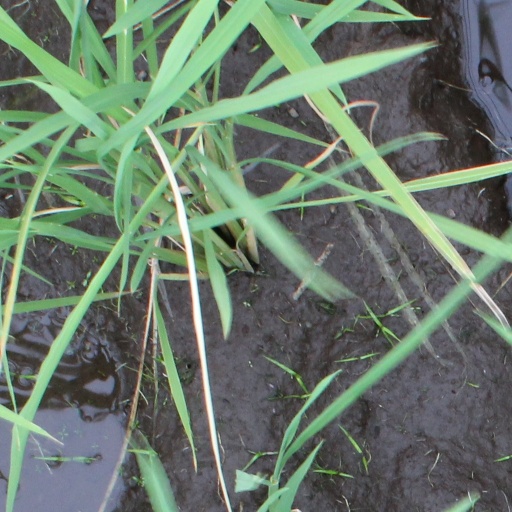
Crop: rice